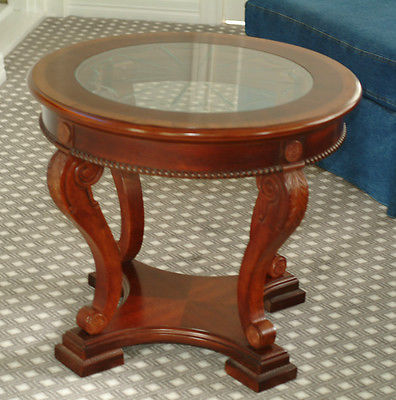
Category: table